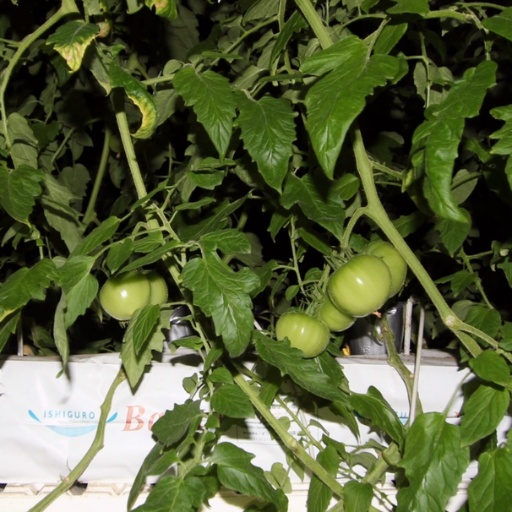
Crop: tomato